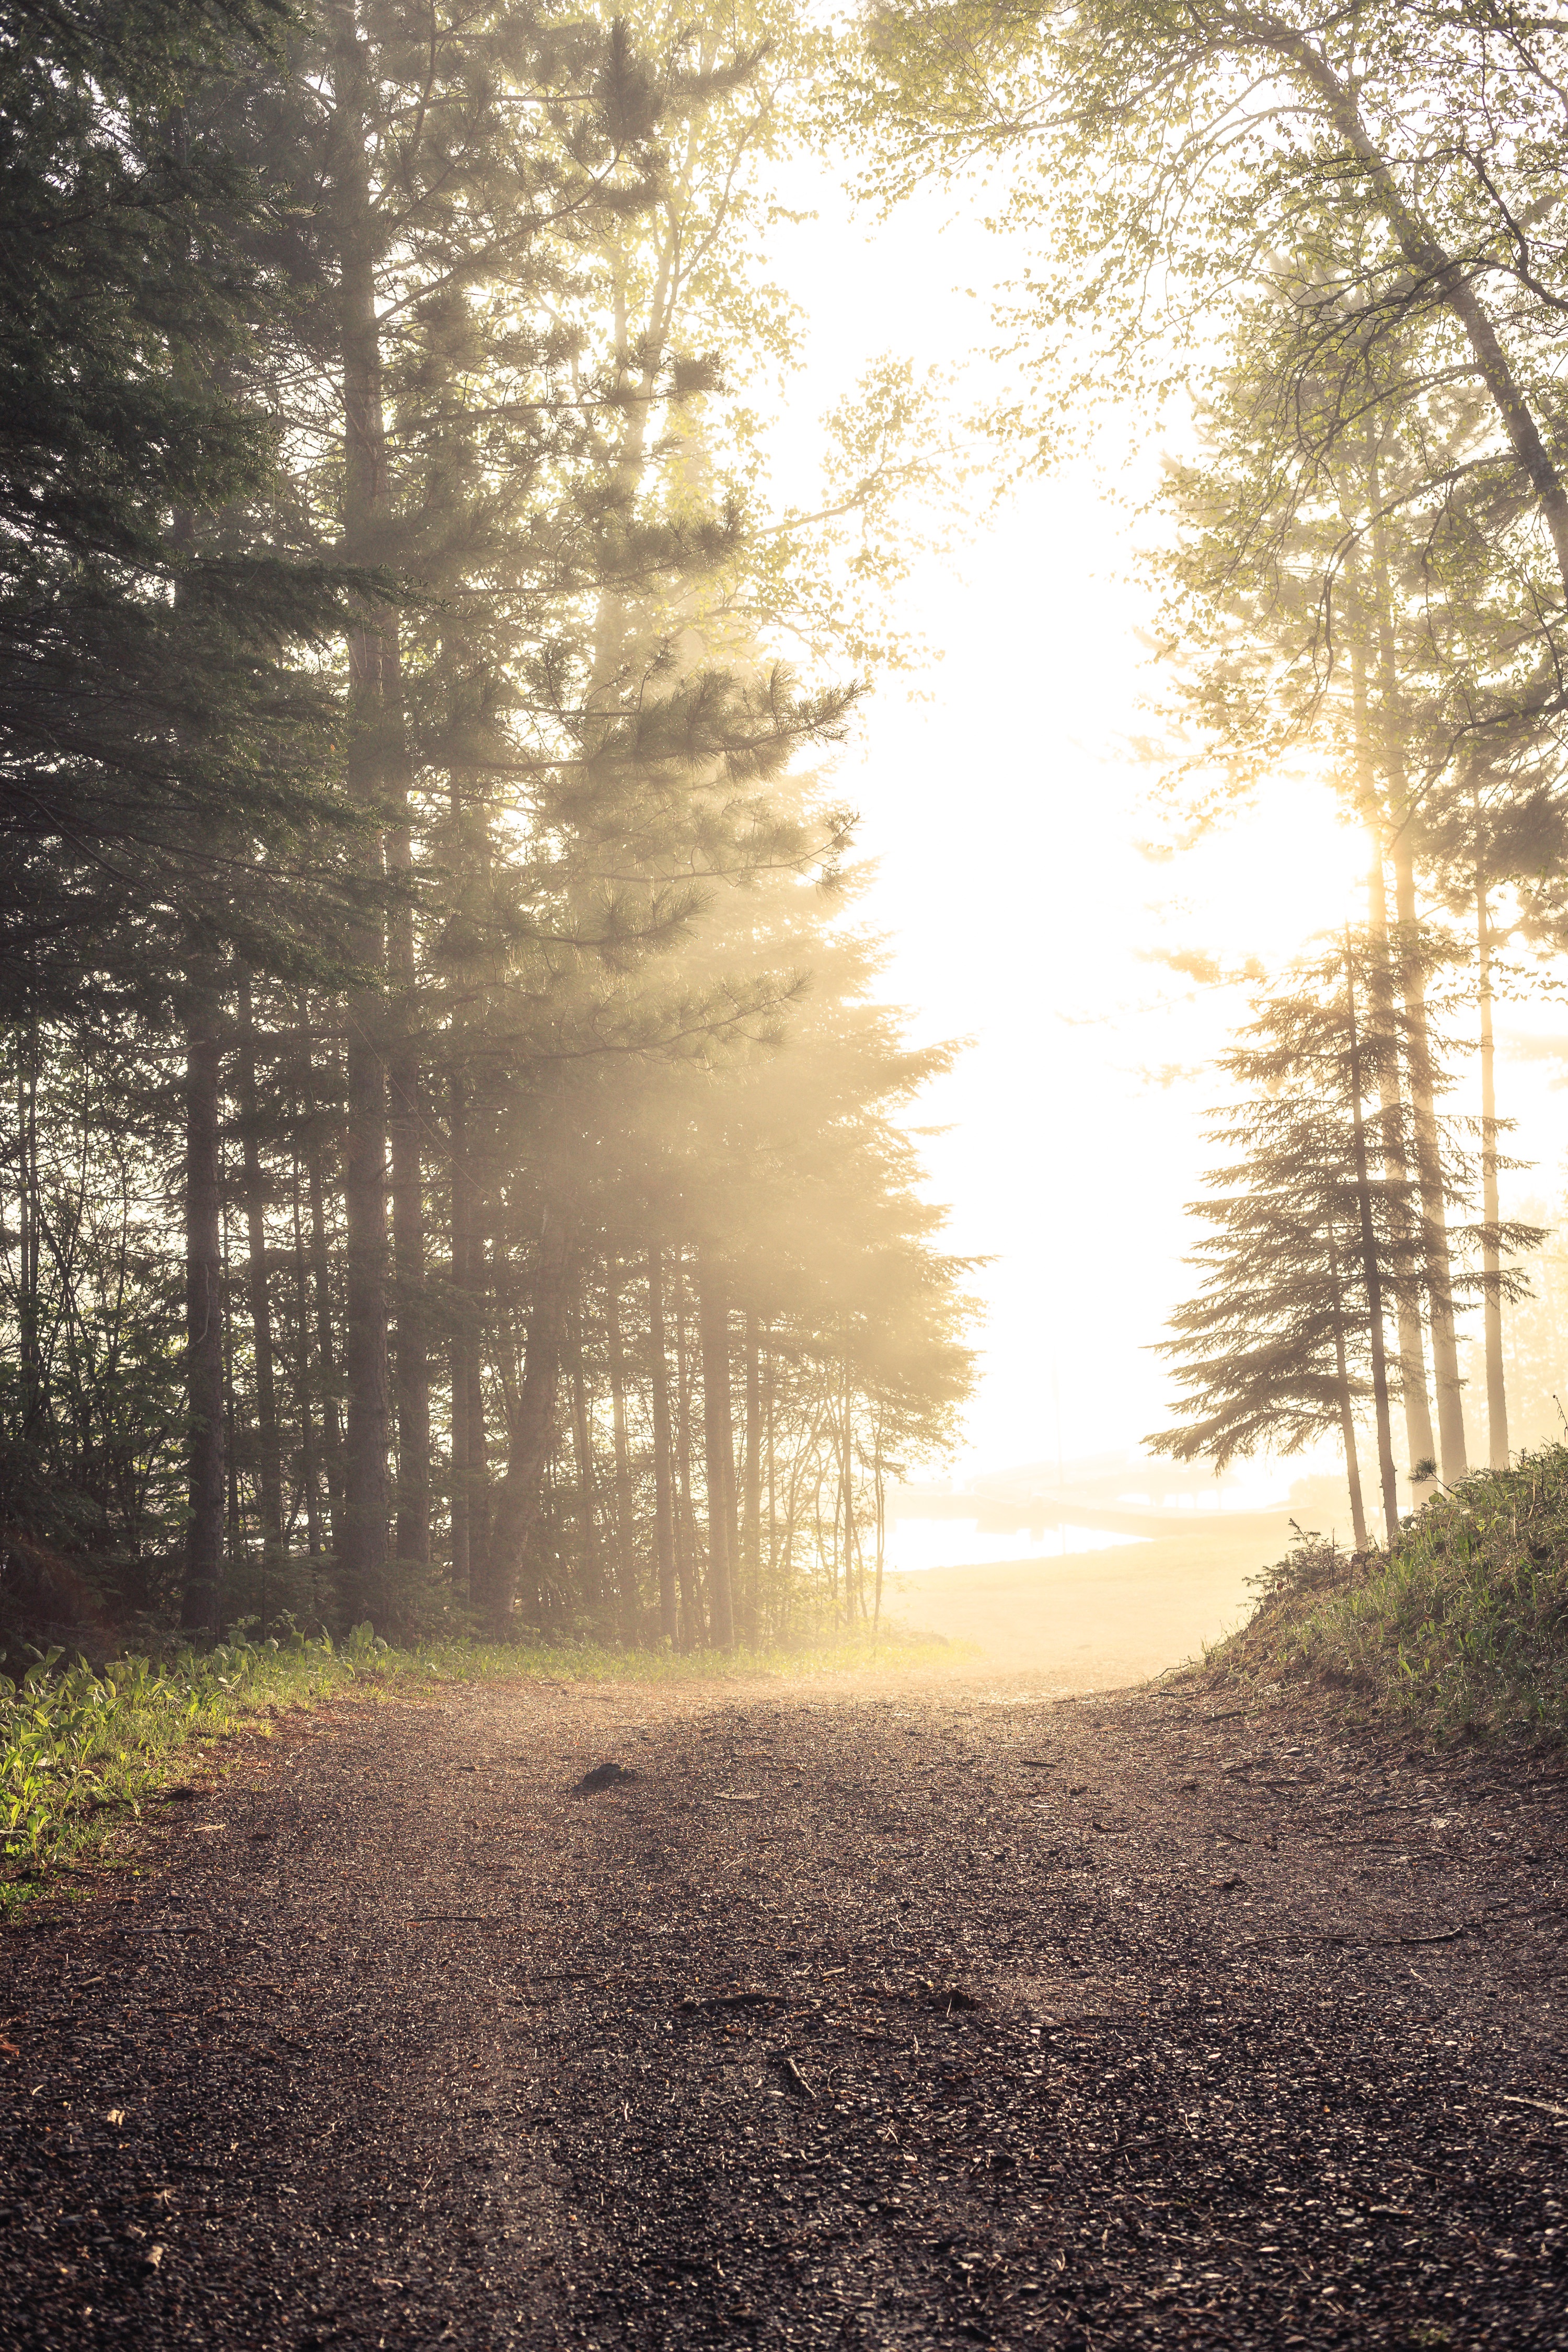
tree, nature, forest, grass, branch, light, plant, sun, fog, sunrise, sunset, mist, field, sunlight, morning, leaf, evening, autumn, season, woodland, habitat, rural area, natural environment, atmospheric phenomenon, woody plant